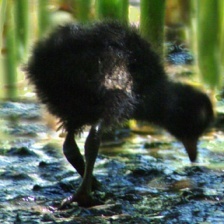
Species: SORA
Scientific name: PORZANA CAROLINA
ImageNet parent category: european_gallinule